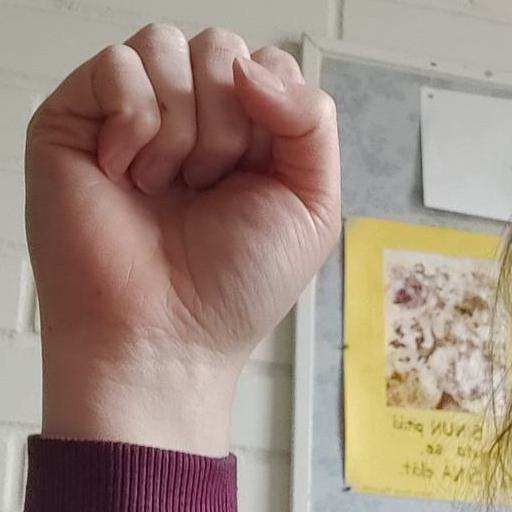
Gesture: fist